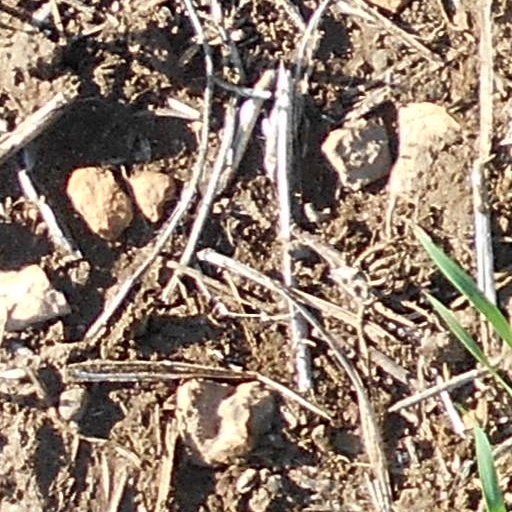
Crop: wheat